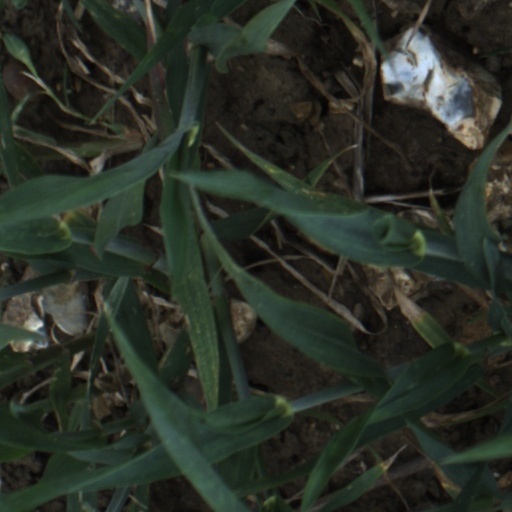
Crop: wheat